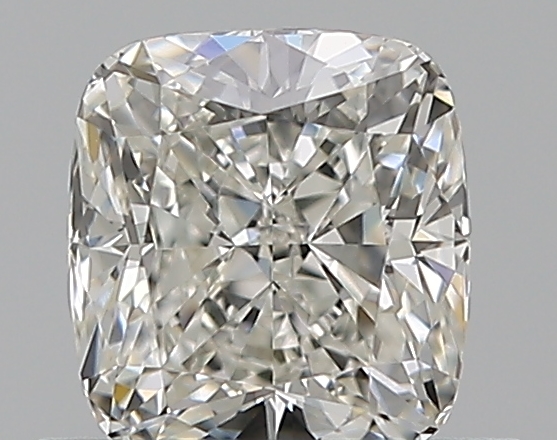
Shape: cushion
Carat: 0.72
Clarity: VVS2
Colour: H
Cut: EX
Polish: EX
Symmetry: VG
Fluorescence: N
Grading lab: GIA
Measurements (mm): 5.24 x 4.82 x 3.35